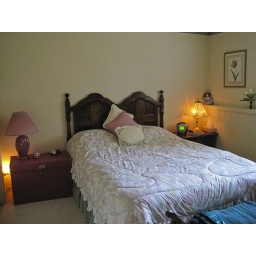
Lower level bedroom (notice the tulips) We are sleeping in this bedroom until we paint master suite on main floor